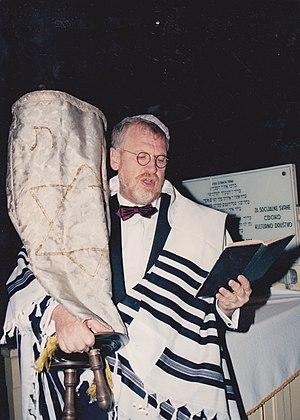
Les premiers Juifs arrivèrent sur le territoire de l'actuelle République de Serbie à l'époque de l'Empire romain. Mais les communautés juives des Balkans ne prirent de l'importance qu'à la fin du XVᵉ siècle, lorsque les Juifs, fuyant l'Inquisition en Espagne et au Portugal, trouvèrent refuge dans les régions contrôlées par les Ottomans et notamment en Serbie, alors en grande partie sous domination turque.